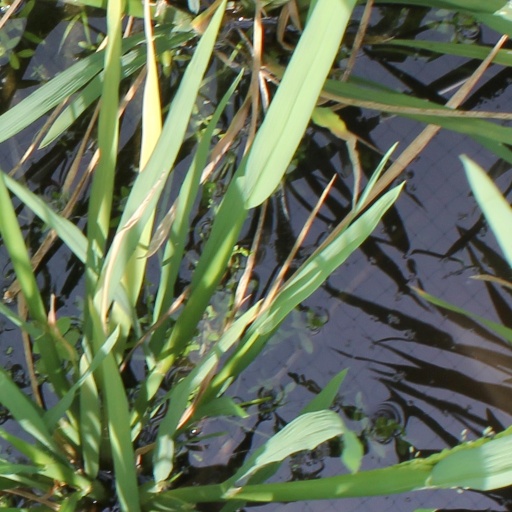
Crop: rice